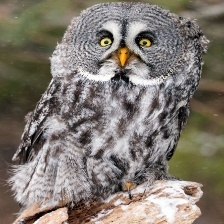
Species: GREAT GRAY OWL
Scientific name: STRIX NEBULOSA
ImageNet parent category: great_grey_owl